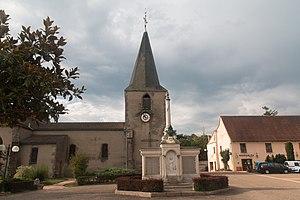
Saint-Martin-d'Estréaux est une commune française située dans le département de la Loire en région Auvergne-Rhône-Alpes.